K. C. Joseph (Irikkur politician)

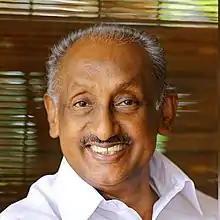

Karuvelithara Chacko Joseph is a senior Indian politician and long term member of the Indian National Congress. He was the former Minister for Rural Development, Planning & Culture of the Government of Kerala from the year 2011 to 2016. He represented the Irikkur constituency in Kerala eight times from 1982 to 2021.